The White Rose (1933 film)

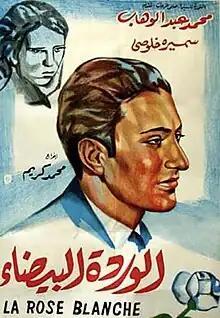
Film poster

The White Rose (translit. Al Warda Al Baida) is a 1933 Egyptian film directed by Mohammed Karim, the author of the silent film "Zaynab". It was the second Egyptian musical film after "Ounchoudat al-fouad" (1932), the success of which led to the musical as the preferred genre of Egyptian cinema.